HOPE-X

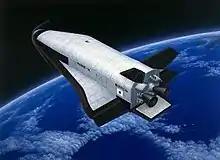
HOPE-X

HOPE (H-II Orbiting Plane) was a Japanese experimental spaceplane project designed by a partnership between NASDA and NAL (both now part of JAXA), started in the 1980s. It was positioned for most of its lifetime as one of the main Japanese contributions to the International Space Station, the other being the Japanese Experiment Module. The project was eventually cancelled in 2003, by which point test flights of a sub-scale testbed had flown successfully.